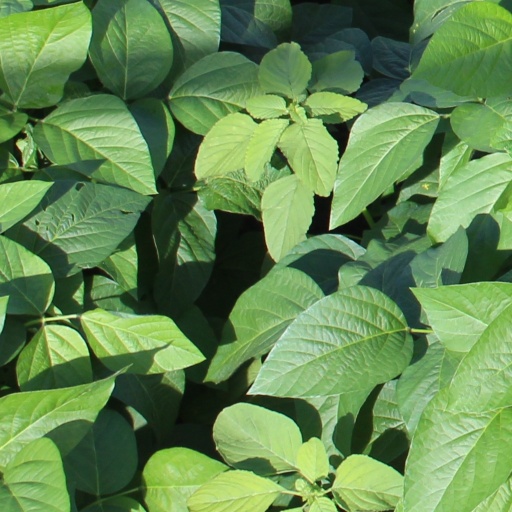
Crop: soybean